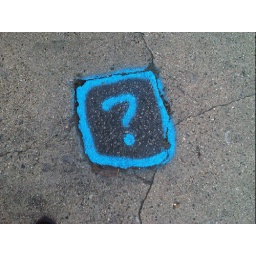
Seen on the sidewalk near my house